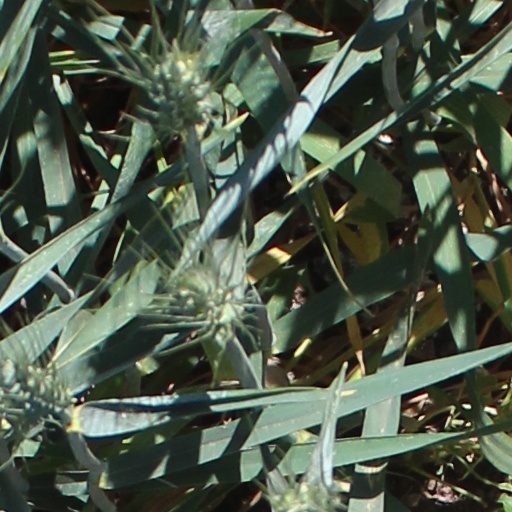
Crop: wheat